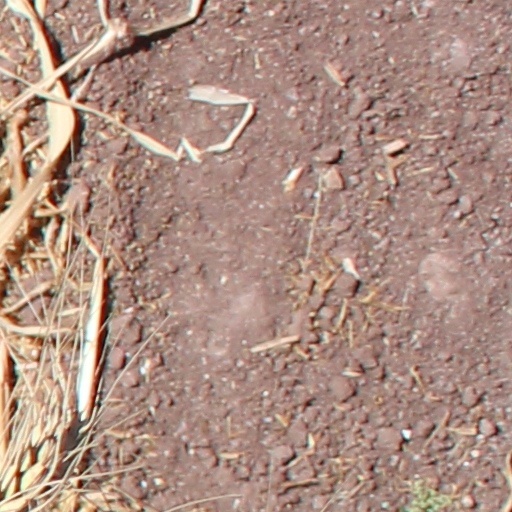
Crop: wheat